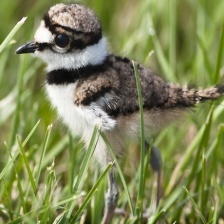
Species: KILLDEAR
Scientific name: CHARADRIUS VOCIFERUS